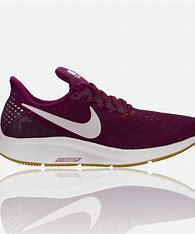
Brand: Nike
Model: Air Zoom Pegasus 35